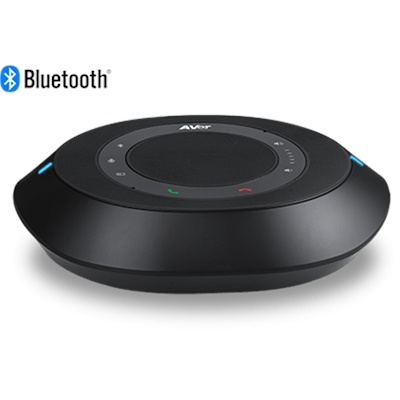
FONE540 Conference Speakrphone
The FONE540 is a daisy-chainable USB speakerphone that enhances your audio conferencing experience in personal workspaces, huddle rooms, and medium-to-large conference rooms. Easy to plug in, install, and use, the FONE540 supplies business-class acoustics without creating extra work. NO BLUETOOTH.
Brand: AVer Information
Category: Electronics > Communications > Telephony > Conference Phones